Jheronimus Bosch—Visions of Genius

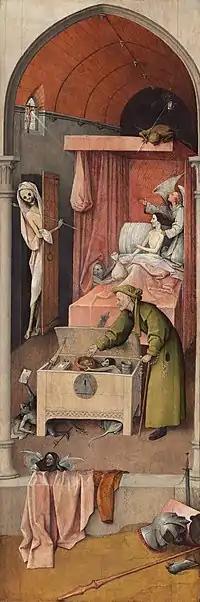
"Death and the Miser", on loan to the exhibition form the National Gallery of Art, DC

Jheronimus Bosch—Visions of Genius (Dutch: ) was a 2016 art exhibition (13 February until 8 May 2016) at the Noordbrabants Museum in 's-Hertogenbosch, the Netherlands, about the work of Hieronymus Bosch, a native of 's-Hertogenbosch.